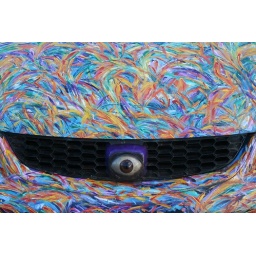
Gaze into the eye of the Cosmic Shark! This art car was recently spotted resting in the parking lot of the Montclair Museum.